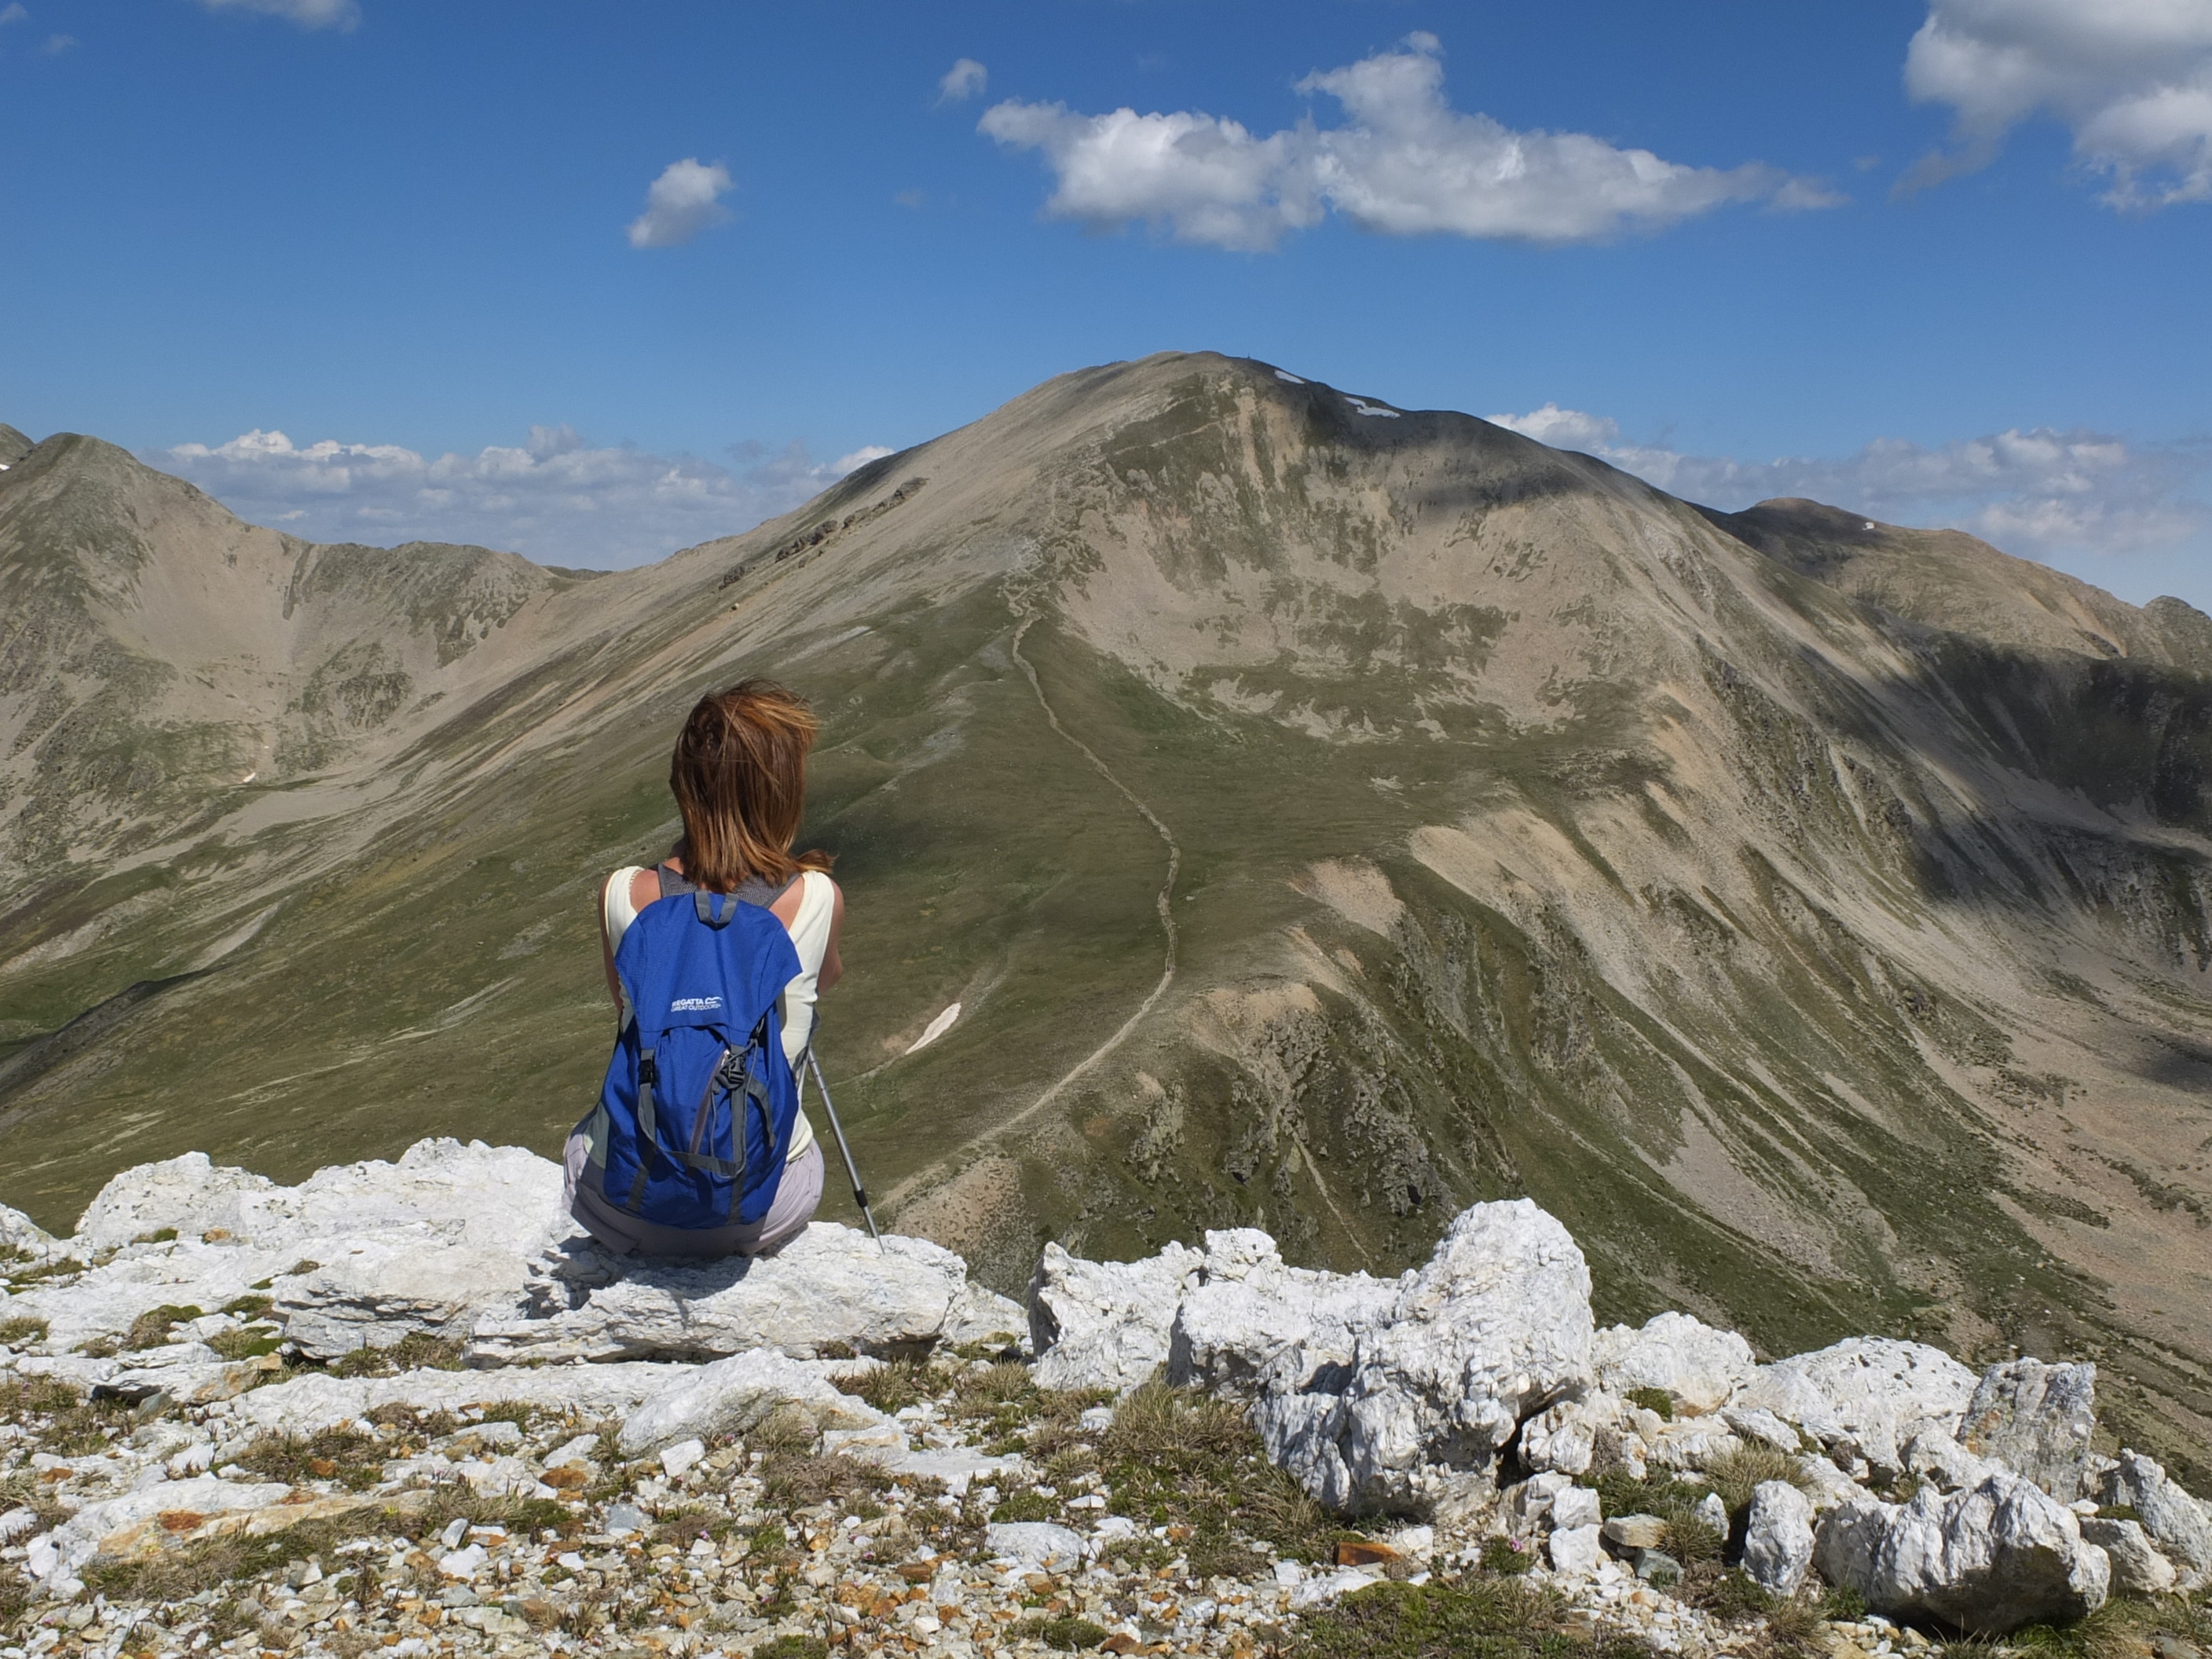
landscape, nature, rock, wilderness, walking, person, mountain, snow, light, sky, hiking, lake, adventure, view, valley, mountain range, looking, vacation, travel, recreation, ice, scenic, hike, glacier, climber, mountain climbing, ridge, summit, climb, mountain peak, mountaineering, rocks, outdoors, hills, clouds, geology, sports, daylight, mountains, alps, backpacking, cliffs, badlands, plateau, exploration, pinnacle, fell, cirque, wadi, moraine, landform, nature photography, mountain pass, geographical feature, mountainous landforms